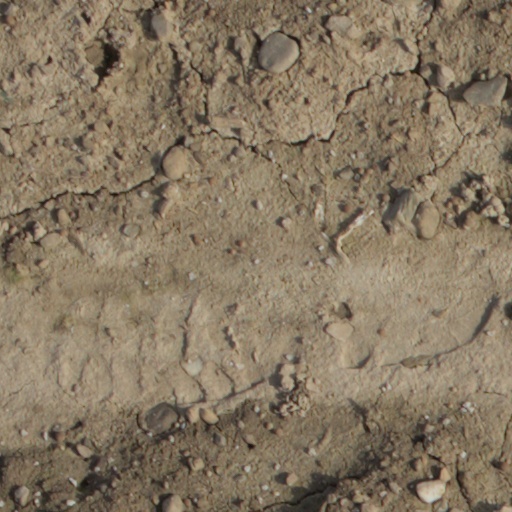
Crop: wheat